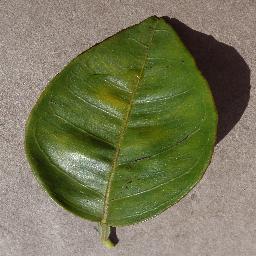
Label: Orange___Haunglongbing_(Citrus_greening)